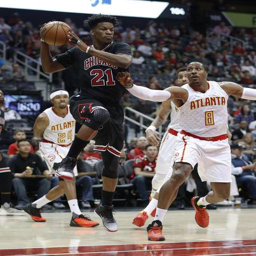
olympic athlete passes as he drives past basketball center in the first half of a basketball game .